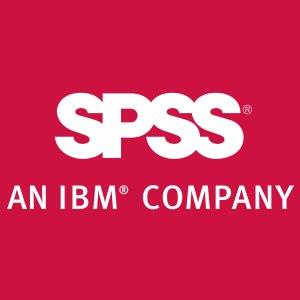
Les logiciels de fouille de données sont des programmes spécialisés dans l'analyse et l'extraction des connaissances à partir des données informatisées. Ce sont des logiciels qui aident l'analyste en exploration de données à trouver des motifs remarquables et intéressants. Il peut s'agir de logiciels commerciaux ou de logiciels libres.